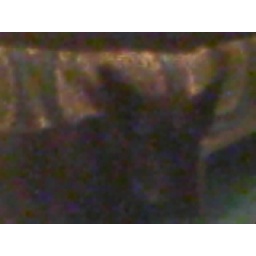
my dog in the dark in my house